The Experience of God: Being, Consciousness, Bliss

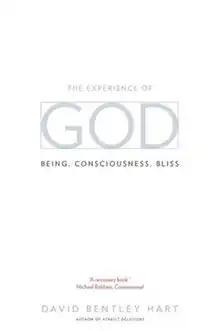
Cover of "The Experience of God: Being, Consciousness, Bliss"

The Experience of God: Being, Consciousness, Bliss is a 2013 book by philosopher and religious studies scholar David Bentley Hart published by Yale University Press. The book lays out a statement and defense of classical theism and attempts to provide an explanation of how the word "God" functions in the theistic faiths, drawing particularly from Christianity, Islam and Hinduism.